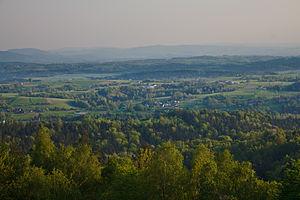
La Pologne ne compte pas moins de 122 parcs naturels, étendus sur près de 25 000 km².